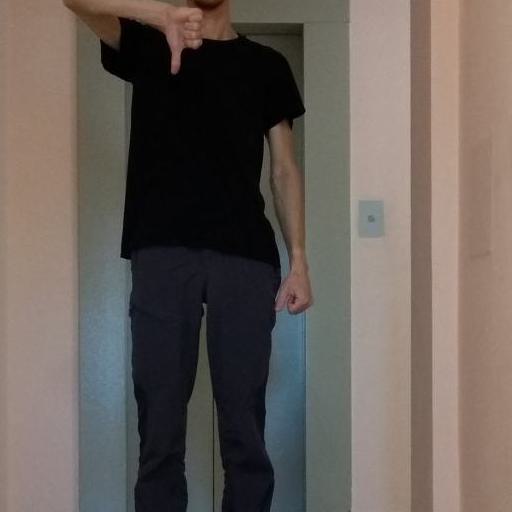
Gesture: no_gesture